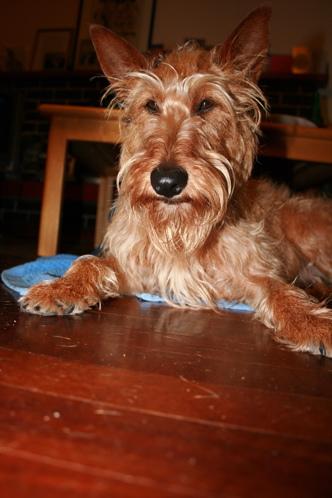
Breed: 207-n000036-Irish_terrier